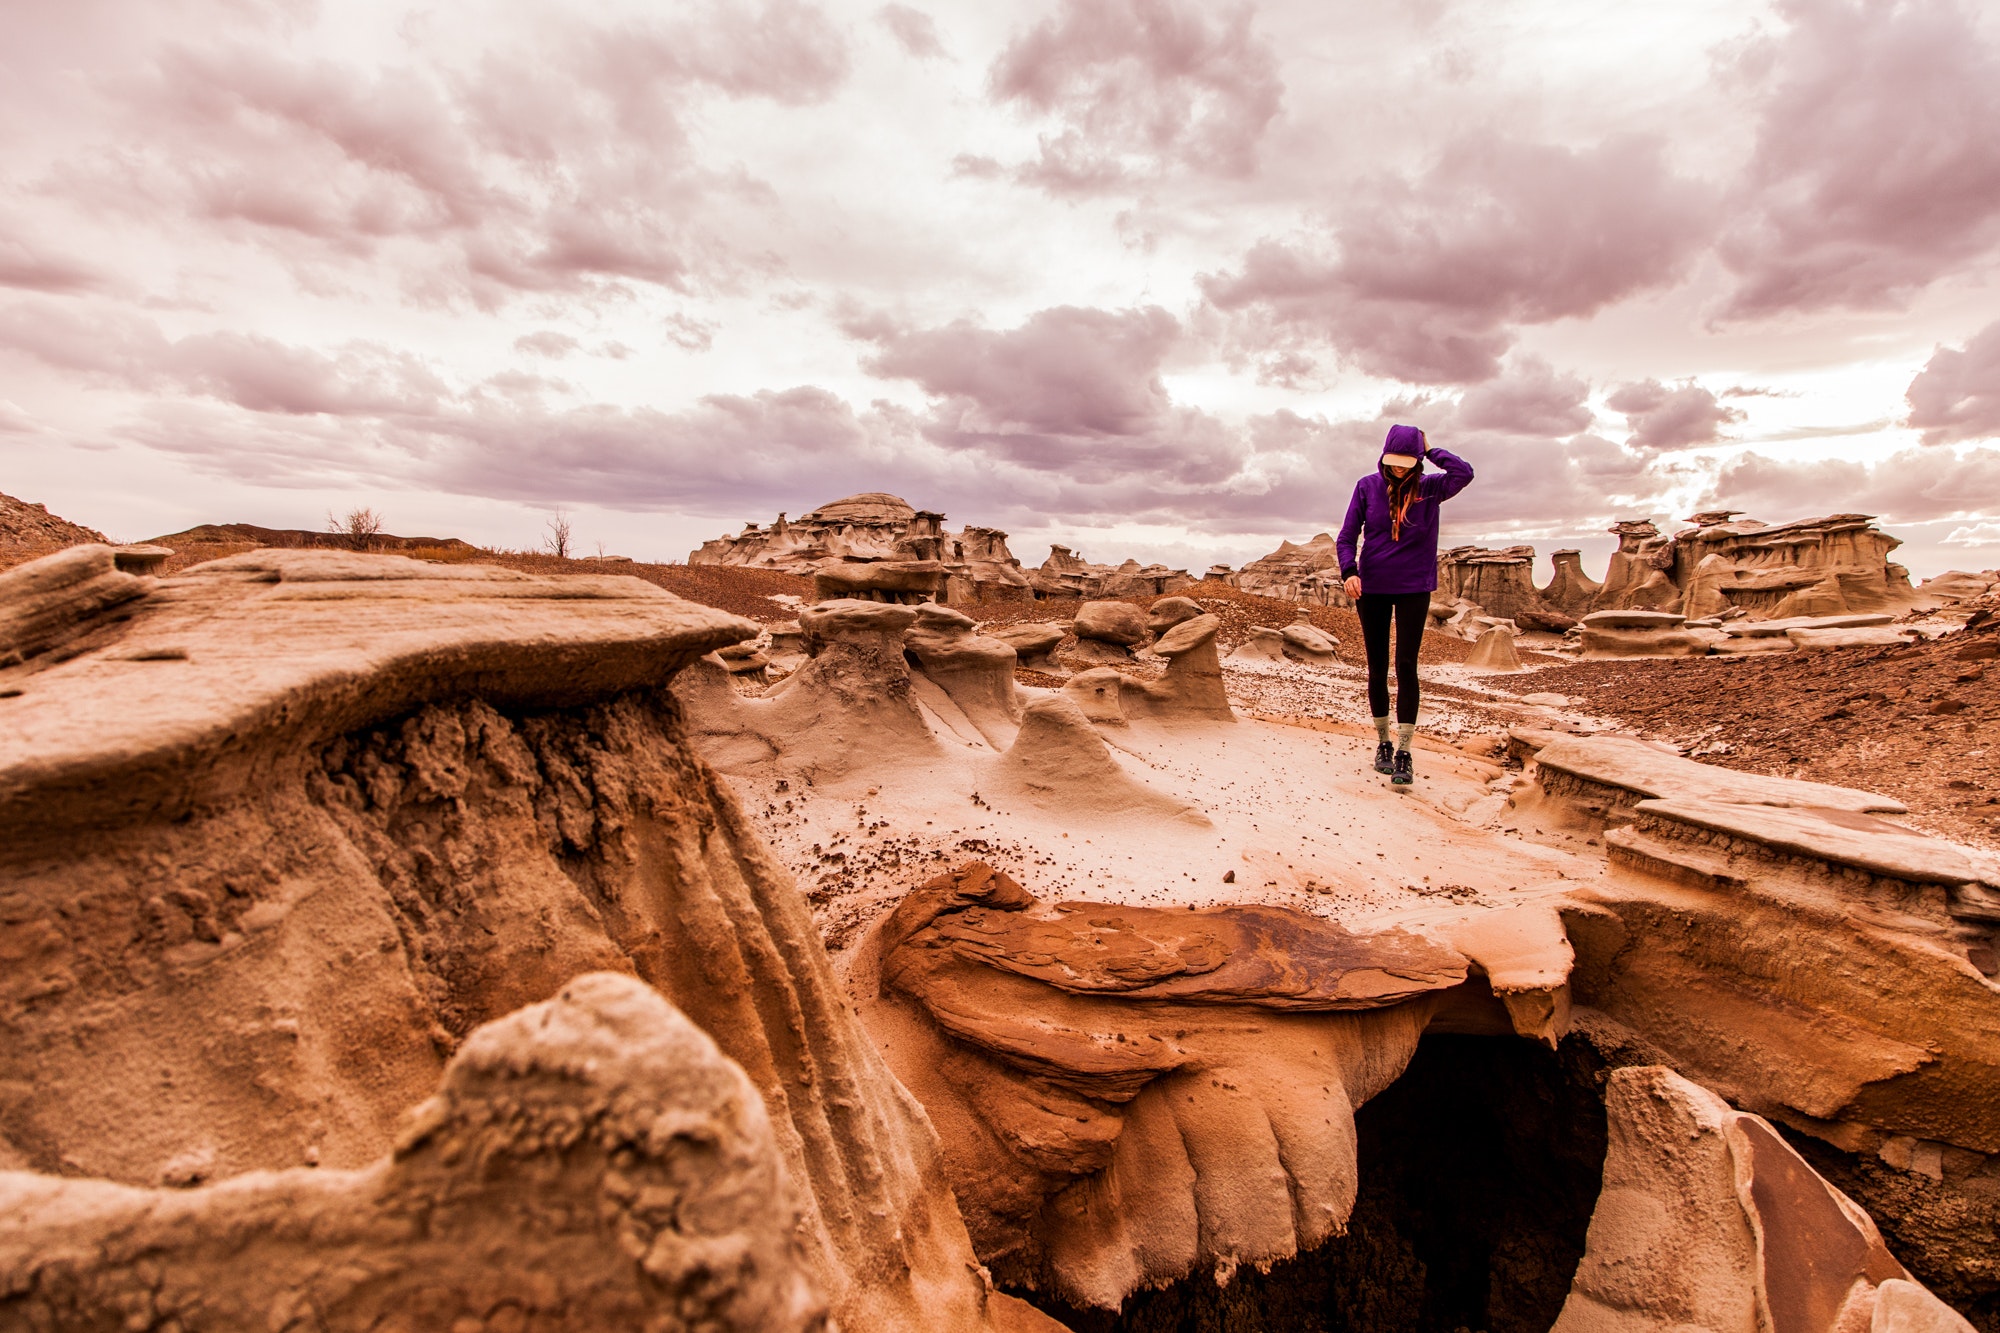
badlands, sky, rock, wadi, formation, landscape, geology, cloud, national park, canyon, architecture, photography, mountain, tourism, stock photography, desert, vacation, fault, adventure, outcrop, terrain